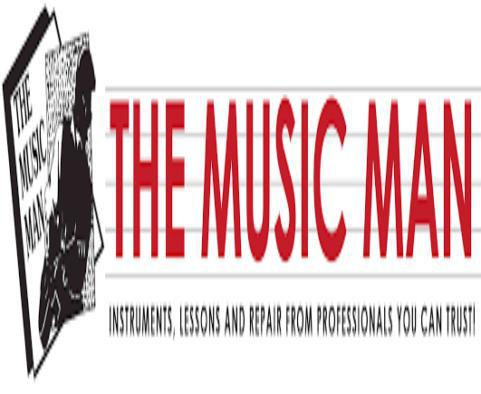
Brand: music man-2
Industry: Leisure